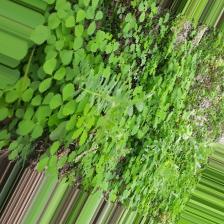
Label: Normal